Tuareg people

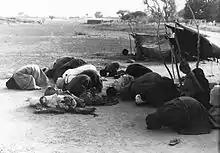
Tuaregs in prayer, 1973

This second (or third) uprising was in May 1990. In the aftermath of a clash between government soldiers and Tuareg outside a prison in Tchin-Tabaraden, Niger, Tuareg in both Mali and Niger claimed independence for their traditional homeland: Ténéré in Niger, including their capital Agadez, and the Azawad and Kidal regions of Mali.